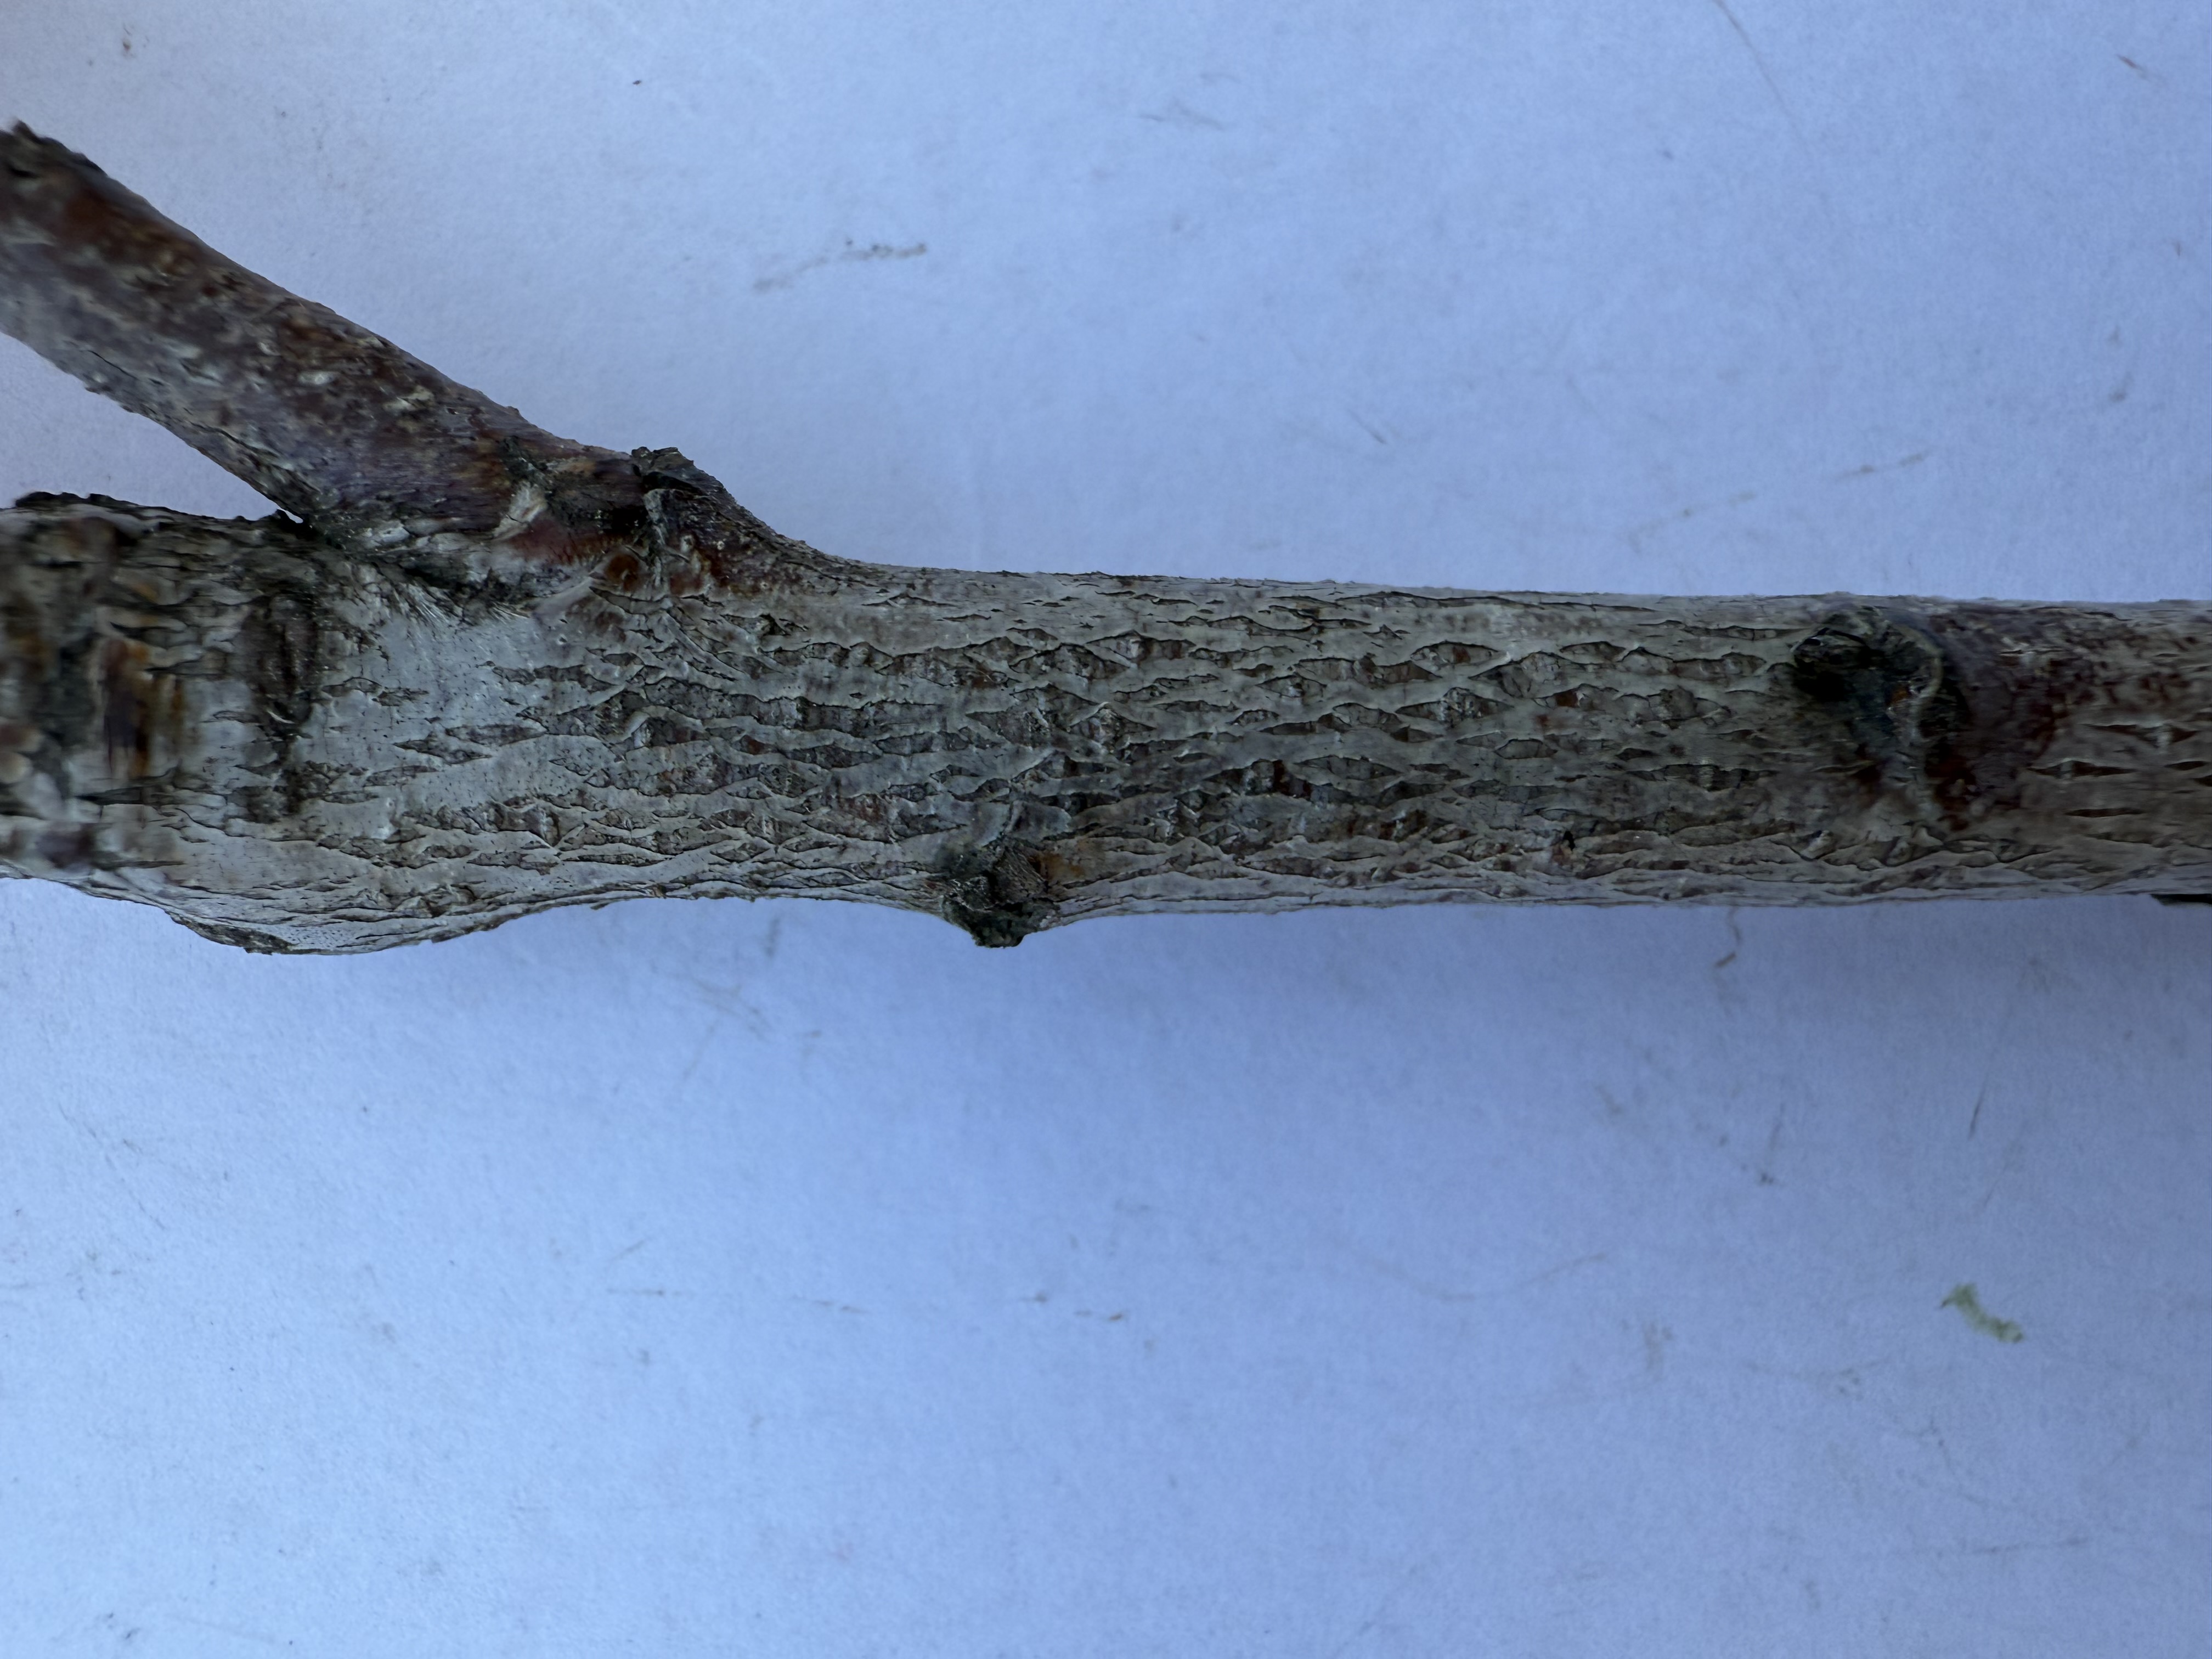
Variety: Duke Blueberry